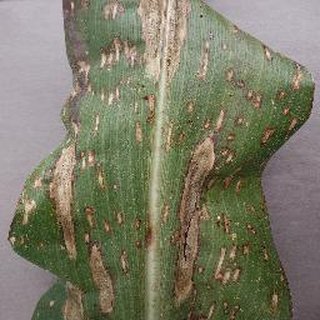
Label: corn_northern_leaf_blight